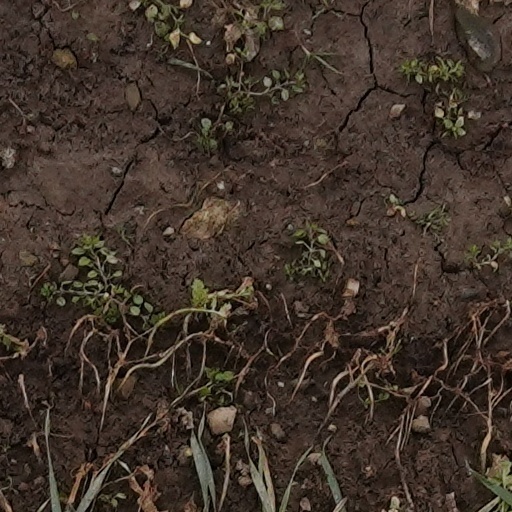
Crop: wheat